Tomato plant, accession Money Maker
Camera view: bottom (45 deg); turntable rotation: 180 degrees
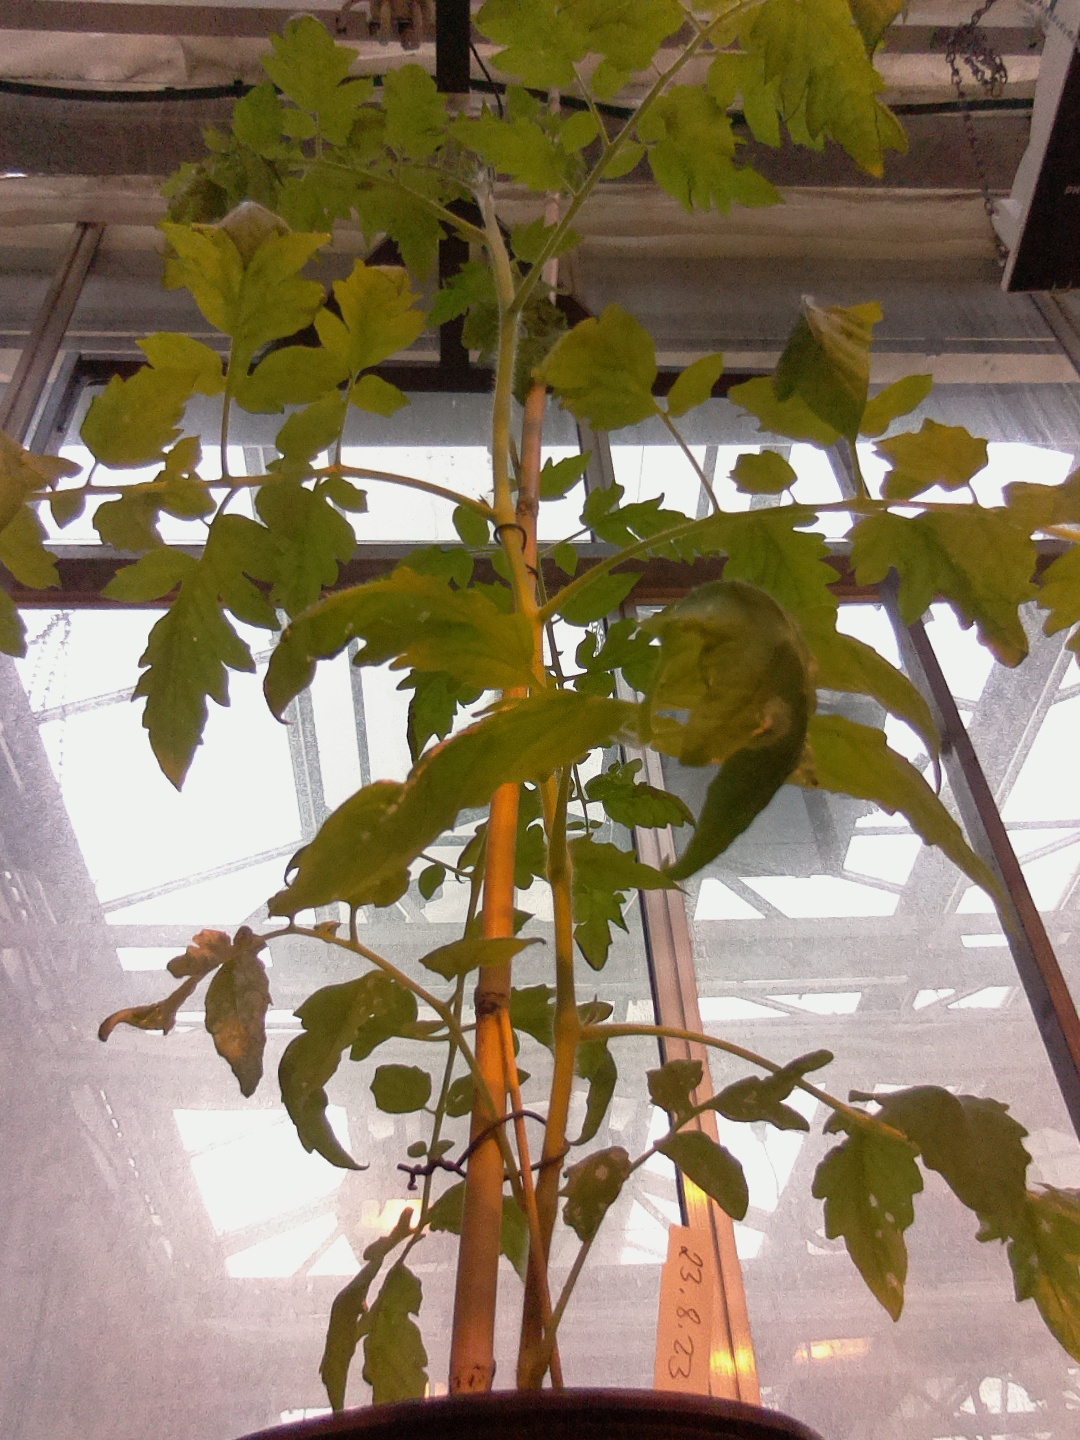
BBCH growth stage 53: 3 inflorescences visible